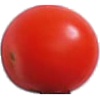
Label: Tomato Cherry Red 1